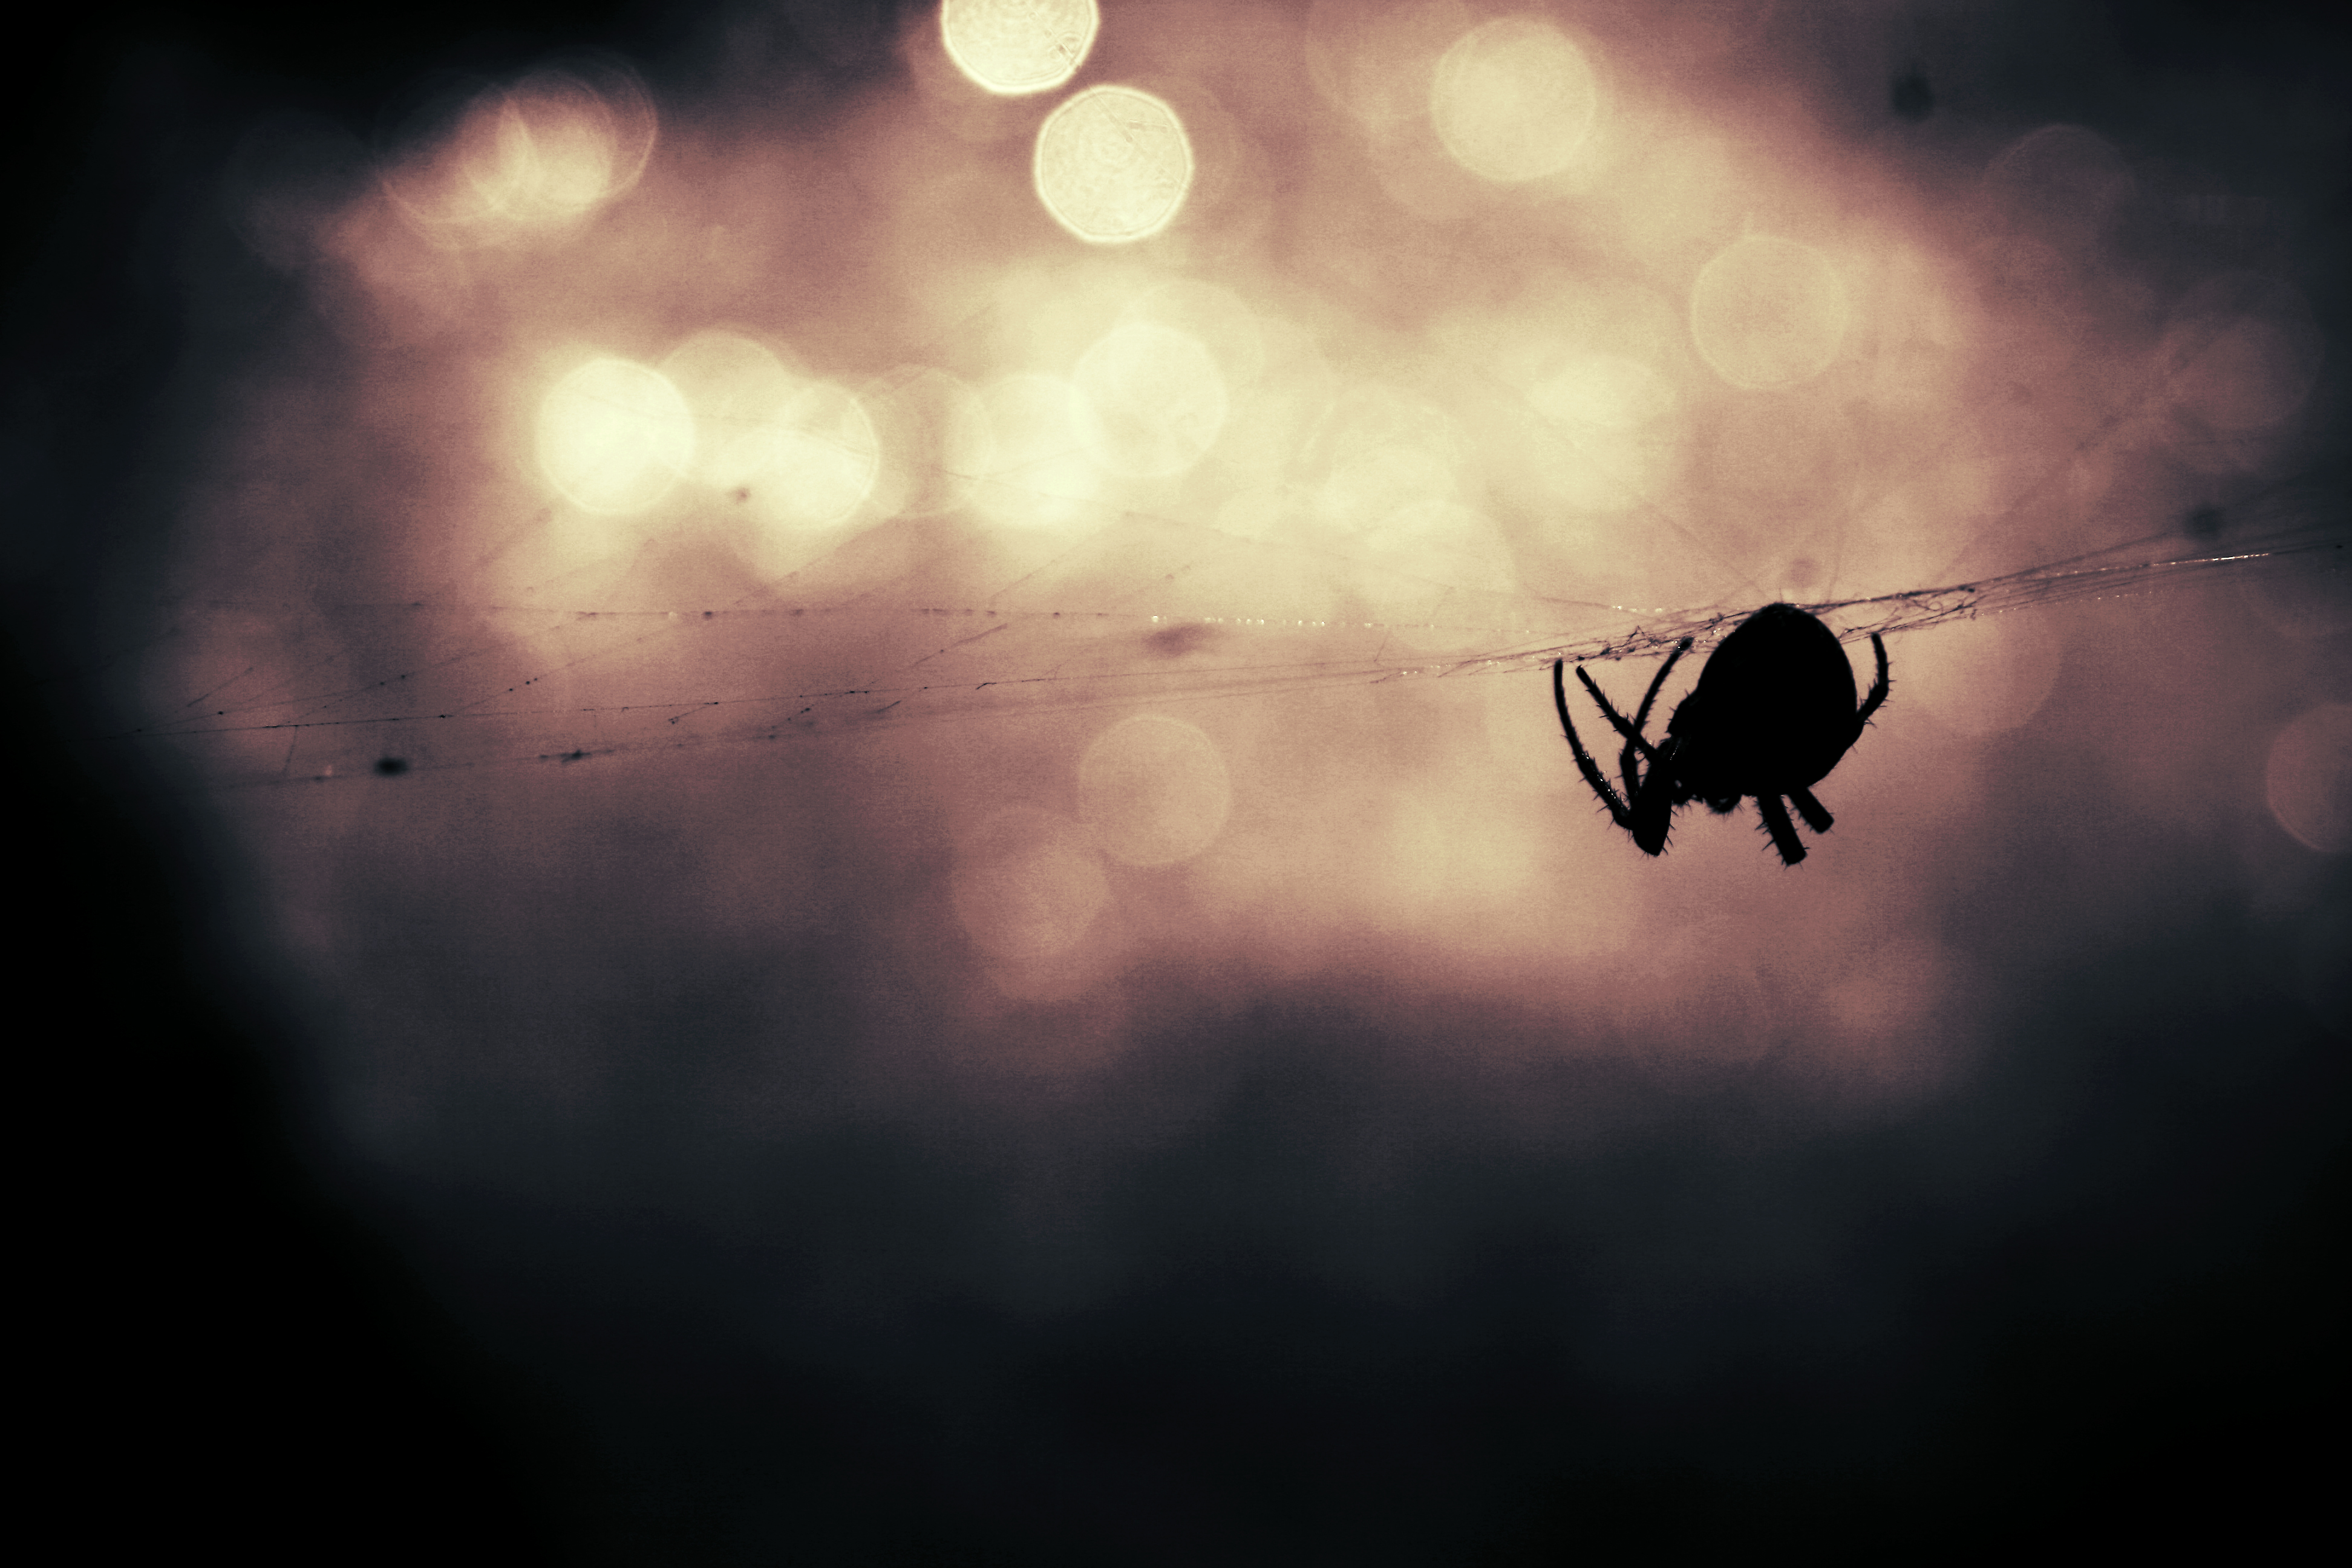
silhouette, wing, light, bokeh, cloud, sunlight, animal, reflection, insect, darkness, spider, screenshot, macro photography, spider's web, atmosphere of earth, computer wallpaper